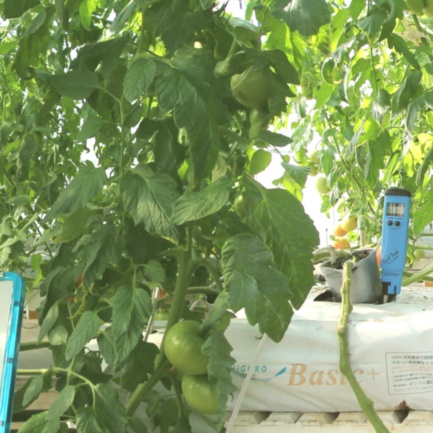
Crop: tomato